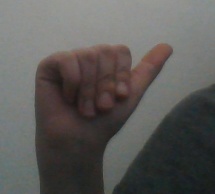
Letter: dhad